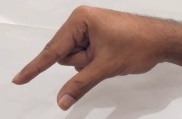
ASL sign: Q